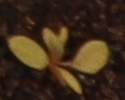
Label: Palmer Amaranth